Battle of Krivasoo

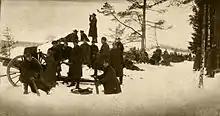
Estonian field battery No.2 near Narva in November–December 1919, Jaan Tõnisson is seen observing using binoculars

Battle of Krivasoo (18 November 1919 - 30 December 1919) took place near the Krivasoo, Estonia during the Estonian War of Independence between the Estonian Army and the Red Army. It is considered one of the last engagements of the conflict before a ceasefire was called in early January 1920.